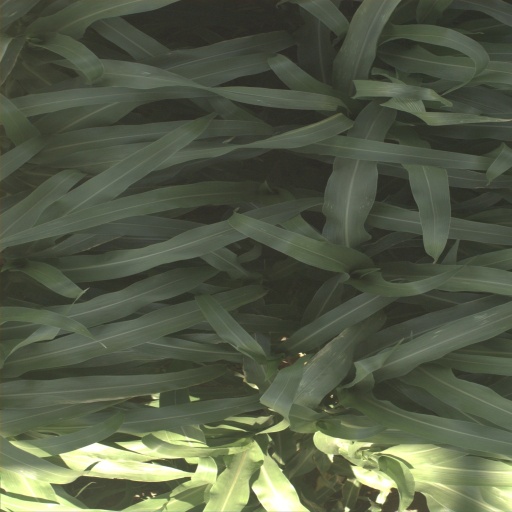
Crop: sorghum